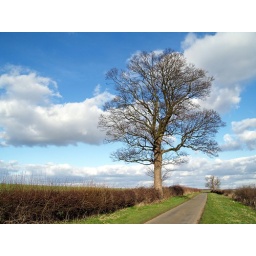
This tree is in the hedgerow by the lane up on the hill overlooking the Harringworth Railway Viaduct. Rutland England